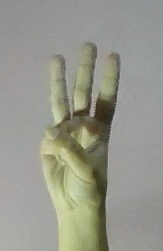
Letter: thaa